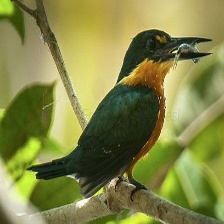
Species: PYGMY KINGFISHER
Scientific name: ISPIDINA PICTA